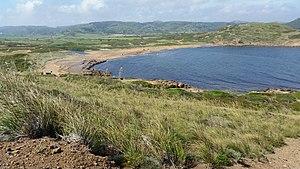
Liste des plages de Minorque dans le sens des aiguilles d'une montre: